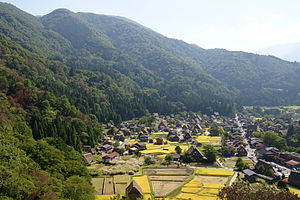
Shirakawa-go
Udsigt over Ogimachi der er gamle bydel i Shirakawa-gō
Shirakawa-go er en bjergby beliggende i Japan ved floden Shogawa i området mellen Takayama, Kanazawa og Toyama. Byen er sammen med Gokayama optaget på listen over UNESCO verdensarv. Det er begge bjergbyer beliggende i de japanske alper,